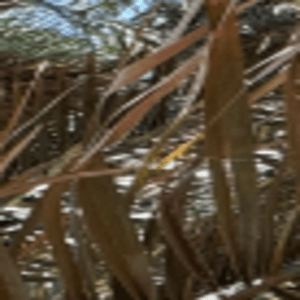
Label: Rachis Blight